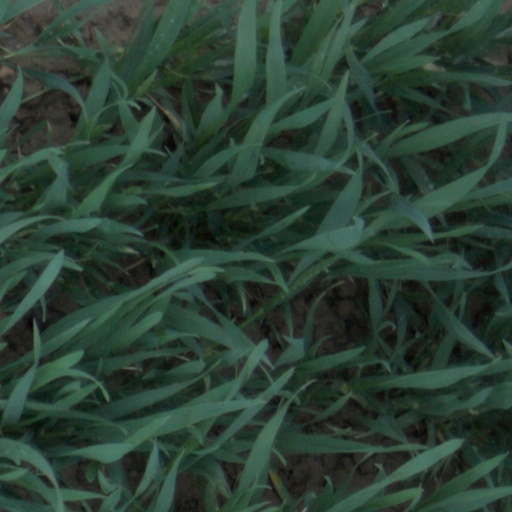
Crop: wheat